Lloyd Rees

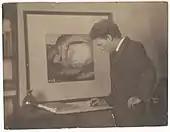
Lloyd Rees sketching

From the 1940s until the 1960s Rees was part of the Northwood group, a small group of friends who would go on painting excursions around Sydney Harbour and northwestern Sydney. Regulars of the Northwood group were Lloyd Rees, Roland Wakelin, George "Feather" Lawrence and John Santry. Douglas Dundas, Wilmotte Williams and Marie Santry also associated with the Northwood group. These artists had no manifesto but were conservative, tending towards a neoimpressionist style of landscape painting with sinuous linework. In 1937 Rees became a foundation member of, and exhibited with, Robert Menzies' anti-modernist organisation, the Australian Academy of Art.